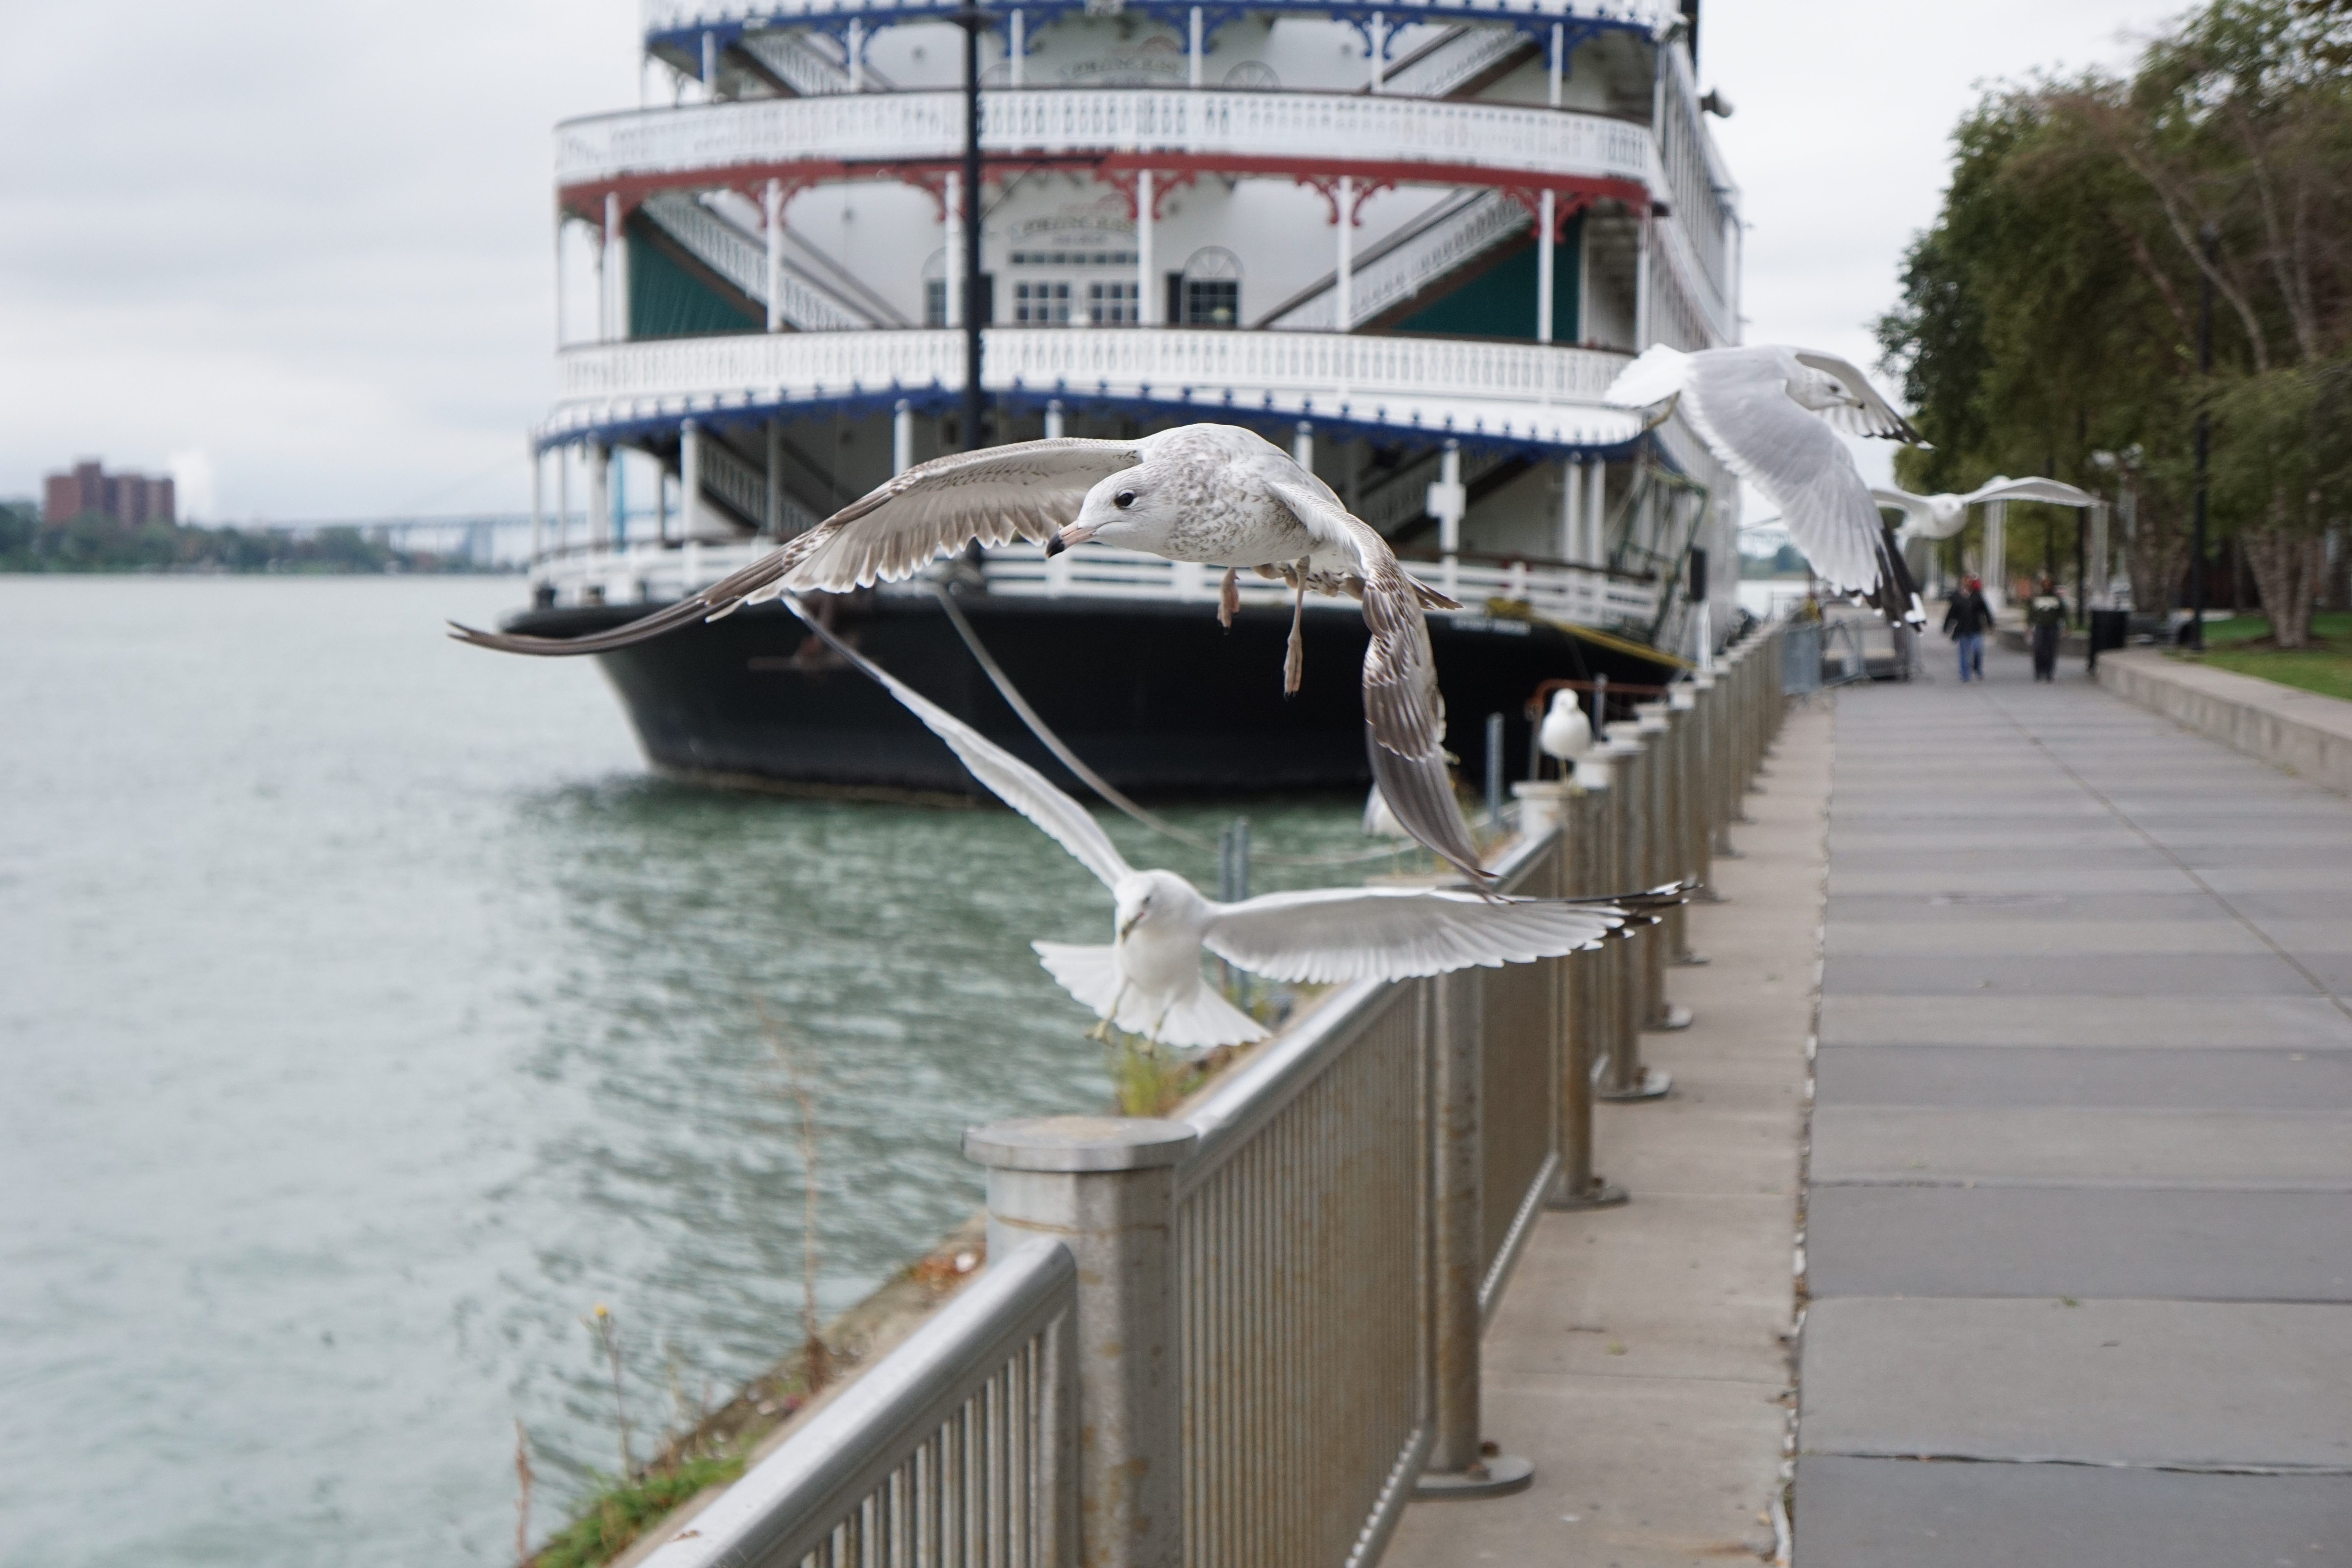
water, nature, bird, dock, boat, river, flying, walkway, wildlife, vehicle, gull, waterway, ferry, seagulls, day, watercraft, riverside, passenger ship